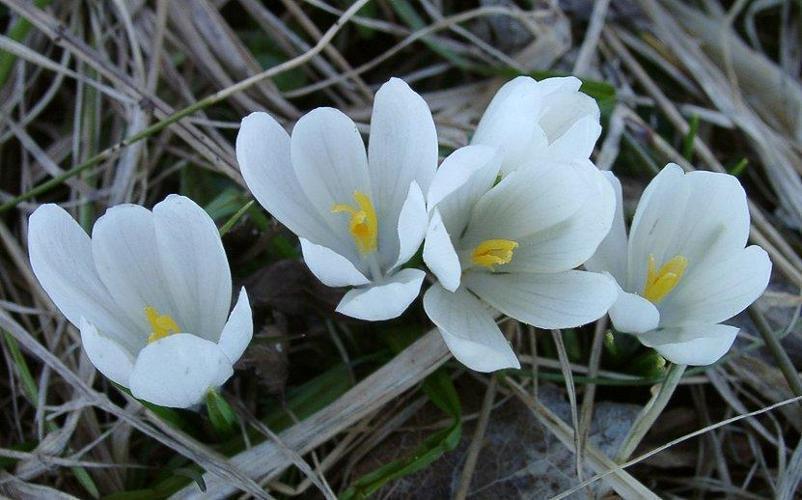
Label: spring crocus